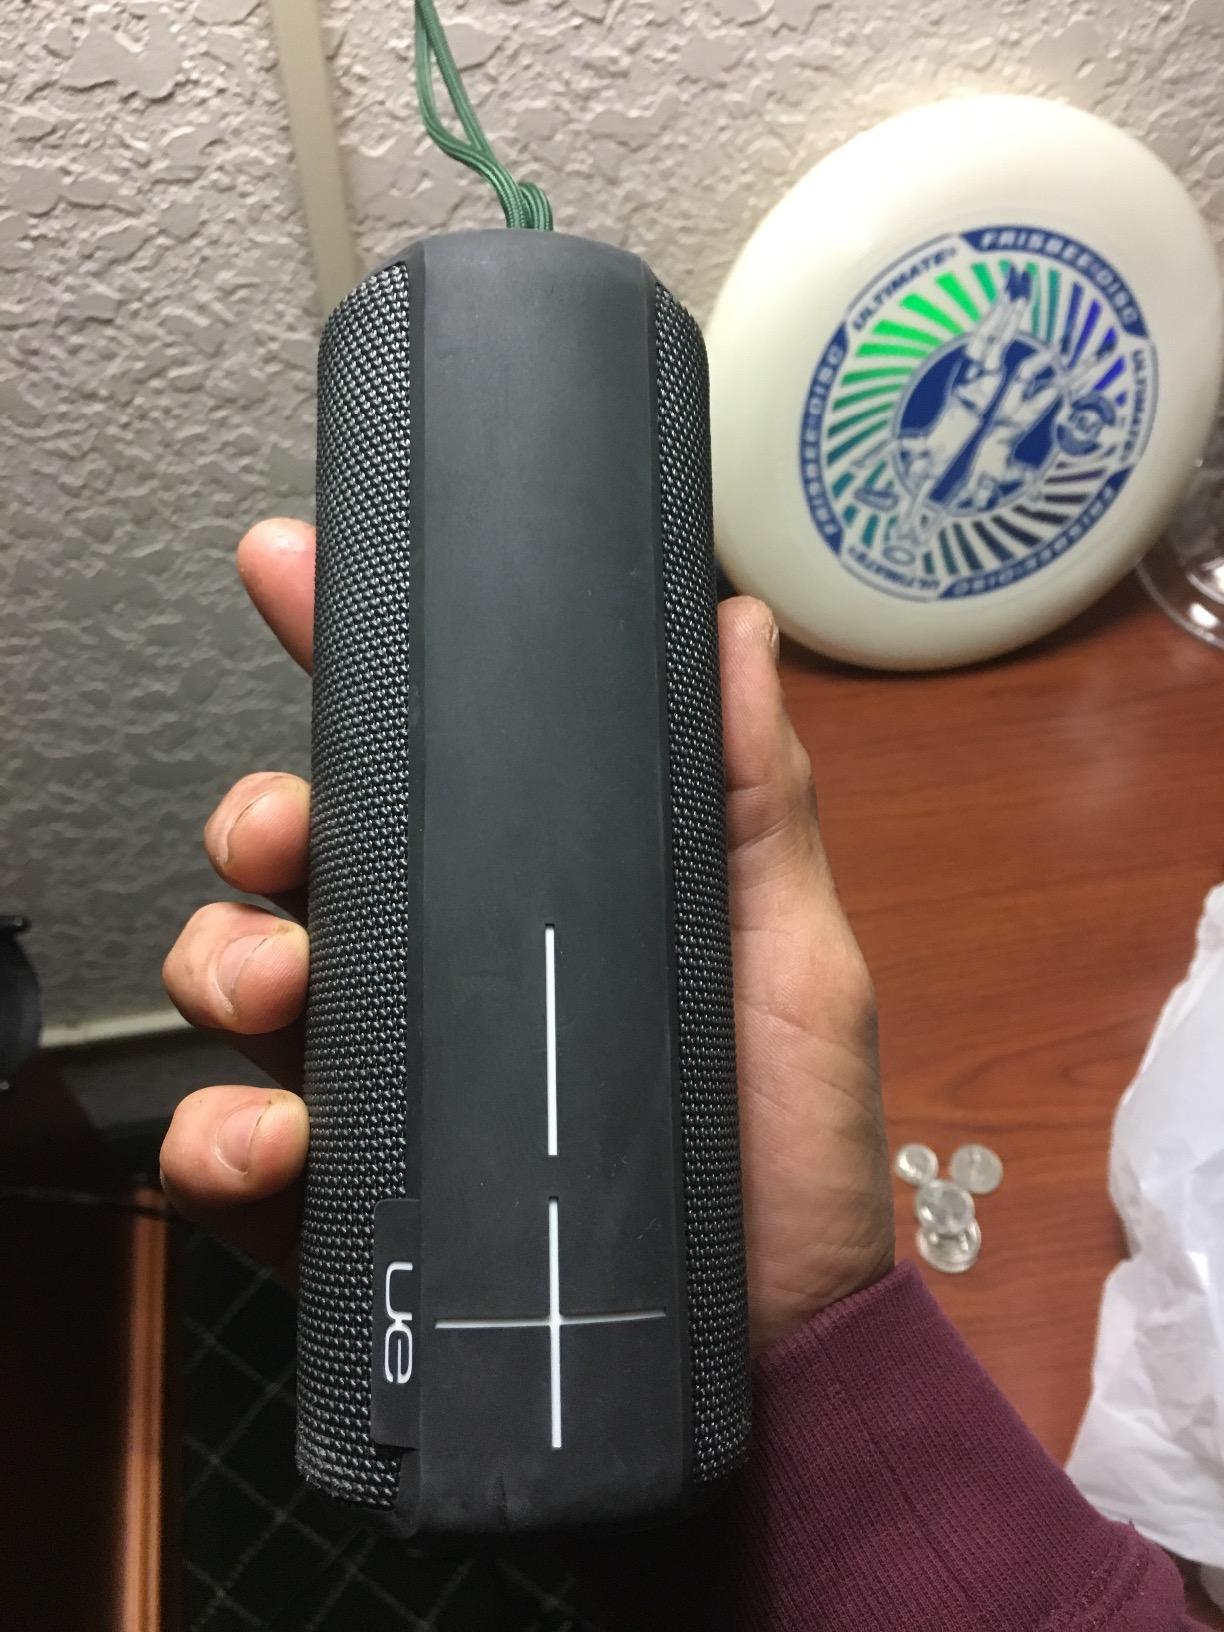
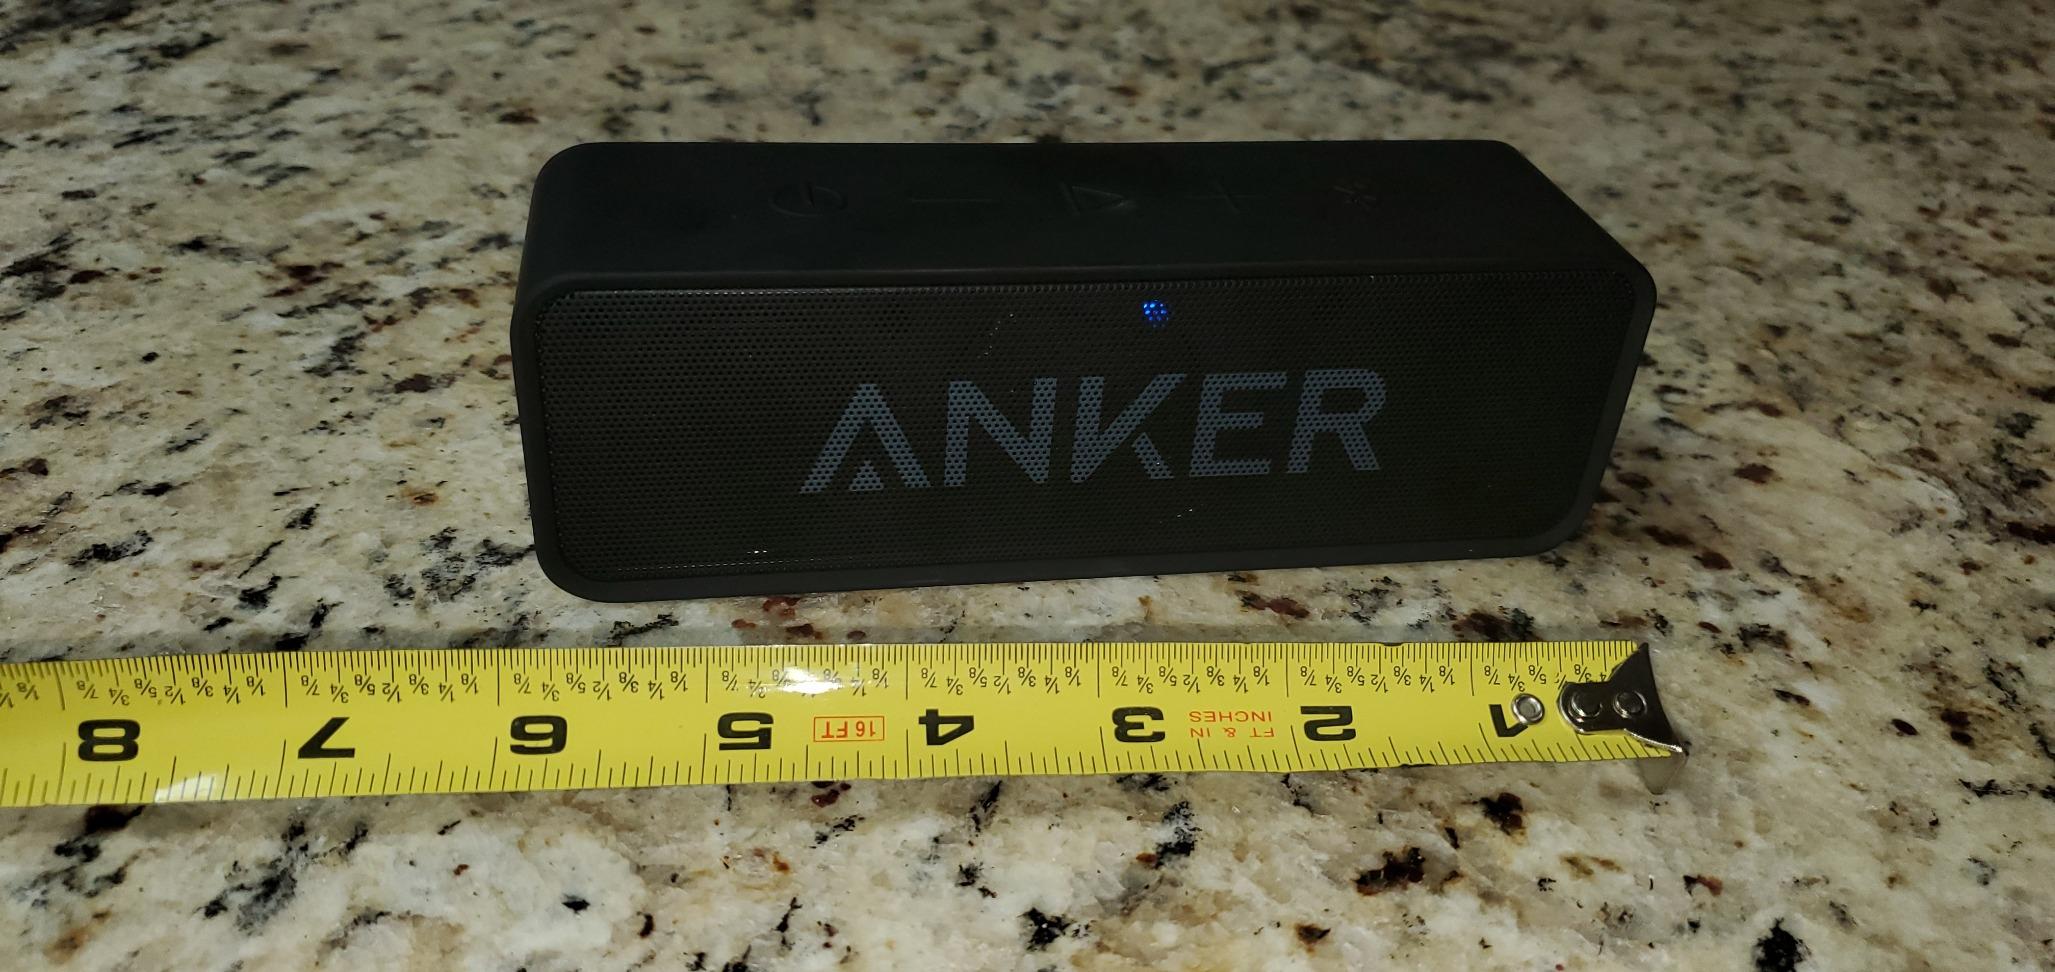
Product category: speaker
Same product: no